Machad Mamangam

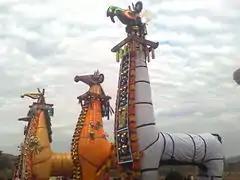
Wooden horses of Mamangam

Machad Mamangam (Malayalam: മച്ചാട് മാമാങ്കം) also known as Machad Kuthira Vela or Thiruvanikkavu Kuthira vela is a temple festival celebrated at Thiruvanikkavu temple near Wadakkancherry in Thrissur District. The festival is organised by five desams (Villages) in a competitive way. Karumathra, Viruppakka, Mangalam, Parlikadu and Manalithara are the 5 main participants of the festival. Thekkumkara, Punnamparambu, and Panangattukara are desams who take initiative in conducting pooram once in every three years. The festival starts with a parapurappadu on first Friday of Kumbham according to Malayalam calendar. On the coming Tuesday the real festival vela is celebrated with wooden horses made by different desams.